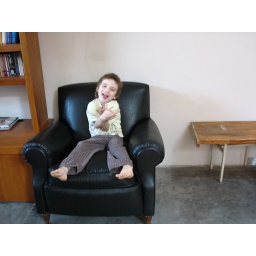
Marco in black chair